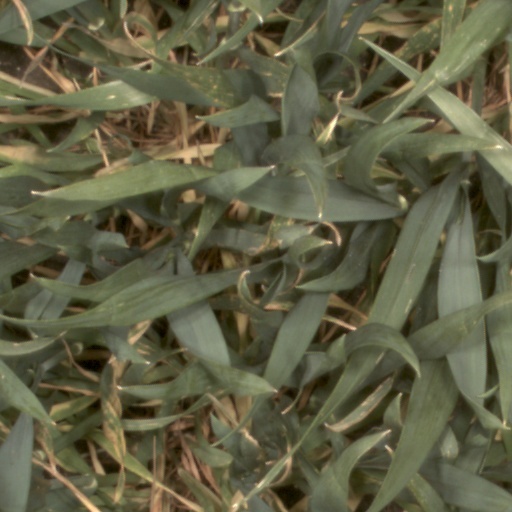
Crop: wheat